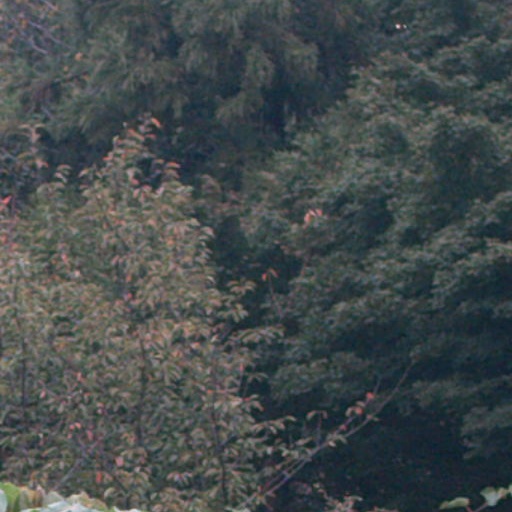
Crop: cassava